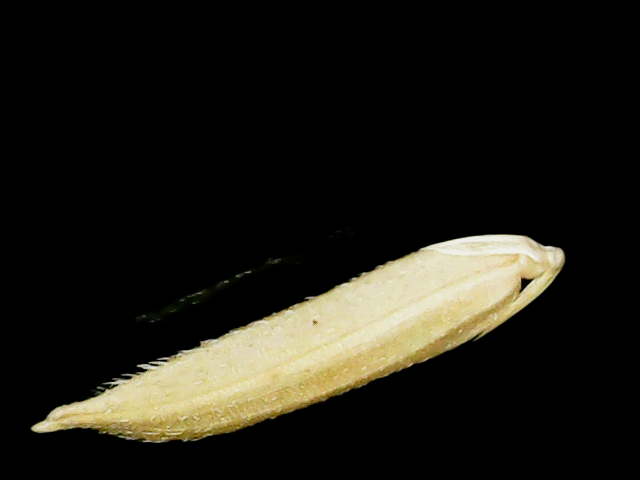
Rice variety: Binadhan25